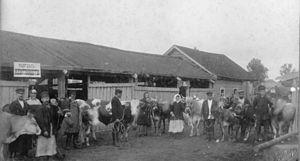
L'agriculture de la Russie est un secteur qui employait en 2004 un peu plus de 7 millions de personnes soit 9 % de la population active et représentait environ 5 % du PIB de la Russie. En 2016, les chiffres sont respectivement de 9 % de la population active et 4,5 % du PIB. Cette agriculture dispose d'une superficie considérable mais seulement une faible fraction, 122 millions d'hectares soit moins de 10 % de la superficie totale, est cultivée du fait d'un climat souvent aride ou d'une période de fertilité trop brève. Cependant cette superficie représente des terres agricoles sept fois plus étendues qu'en France par exemple. L'agriculture a ainsi dû se développer dans un environnement naturel souvent hostile : terres peu fertiles, sécheresses et événements climatiques brutaux. Ainsi, du fait de ces contraintes, les exploitations agricoles dans les régions du sud et l'ouest de la Sibérie se sont spécialisées plutôt dans la céréaliculture tandis que les régions du nord sont principalement dédiées à l'élevage.